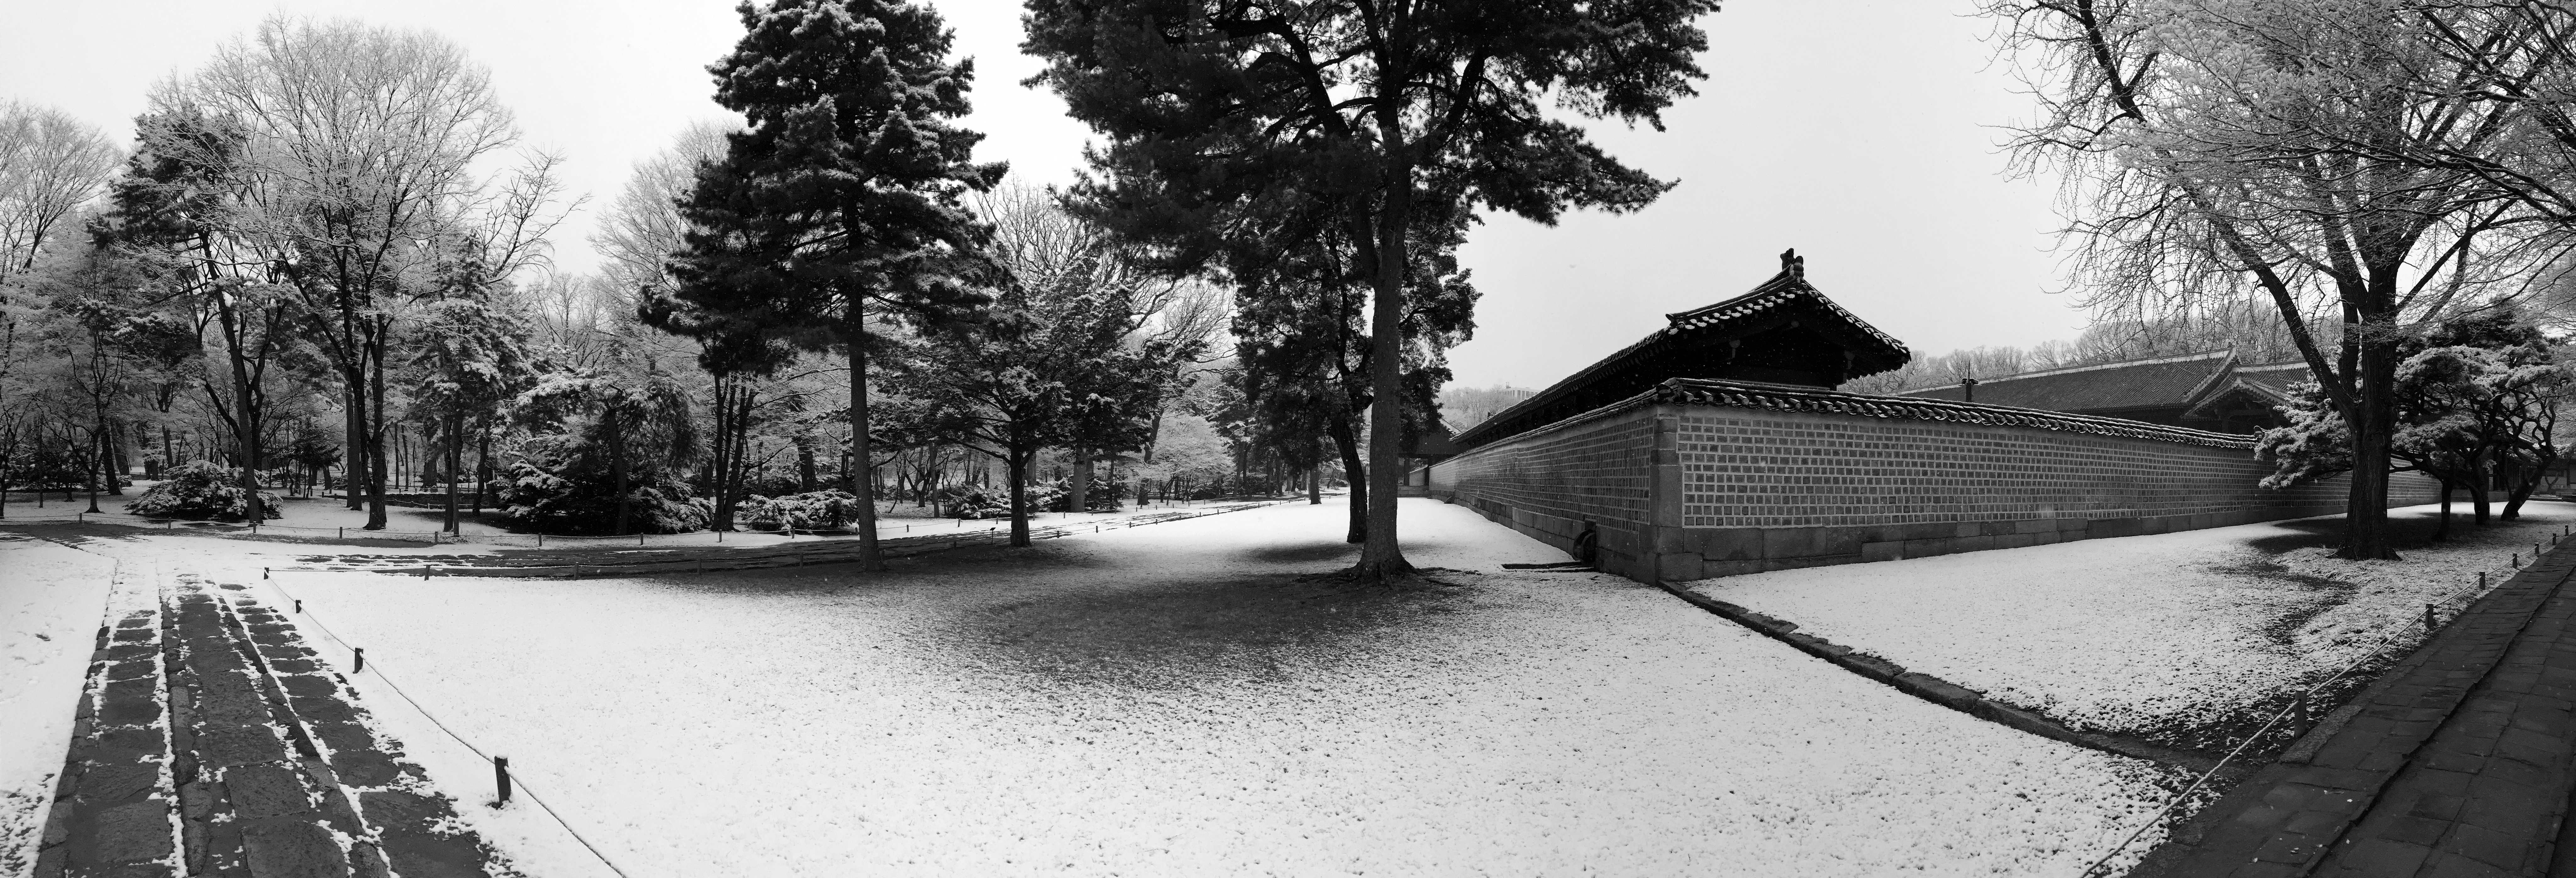
tree, snow, winter, black and white, white, street, photography, weather, monochrome, season, photograph, monochrome photography